Electric Slide (film)

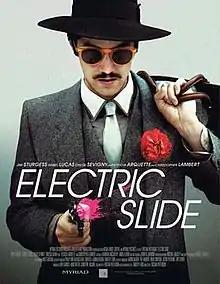
Theatrical release poster

Electric Slide is a 2014 American biographical crime film written and directed by Tristan Patterson. It stars Jim Sturgess as Los Angeles–based bank robber Eddie Dodson, who robbed 64 banks in 1983 before he was caught. It premiered at the 2014 Tribeca Film Festival and received a limited theatrical release in April 2015.